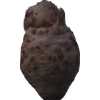
Label: celery